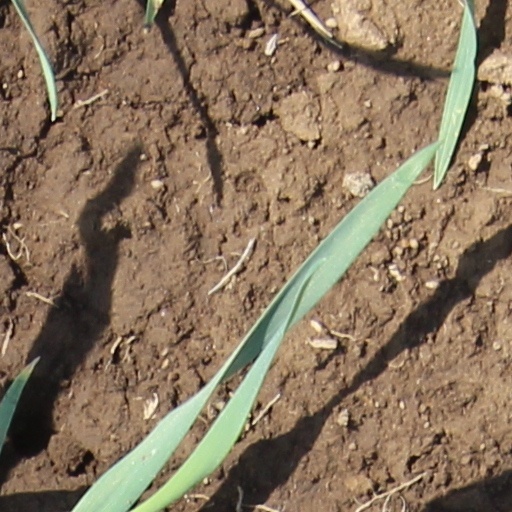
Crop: wheat